Early New High German

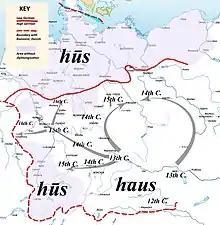
The diphthongization of long vowels in ENHG

Since the printers had a commercial interest in making their texts acceptable to a wide readership, they often strove to avoid purely local forms of language. This gave rise to so-called ("printers' languages"), which are not necessarily identical to the spoken dialect of the town where the press was located. The most important centres of printing, with their regional are: